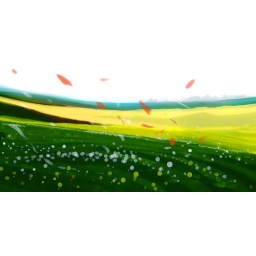
blow wind of mind over the ocean of green